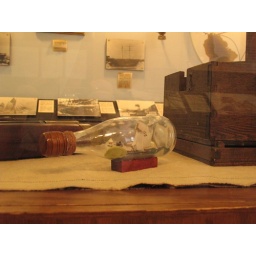
ship in a bottle !